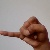
The image shows a hand gesture representing the letter 'J' in Indian Sign Language.